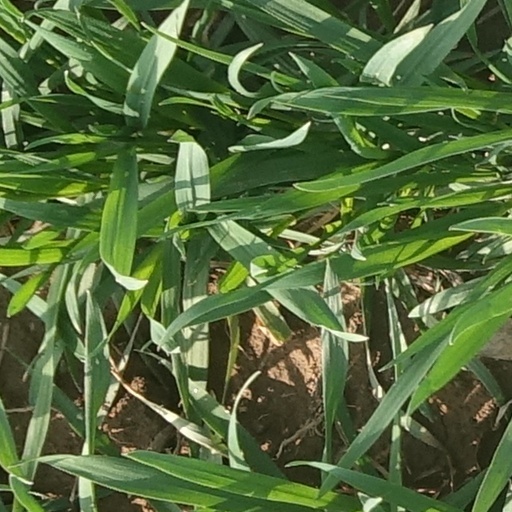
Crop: wheat